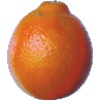
Label: Tangelo 1